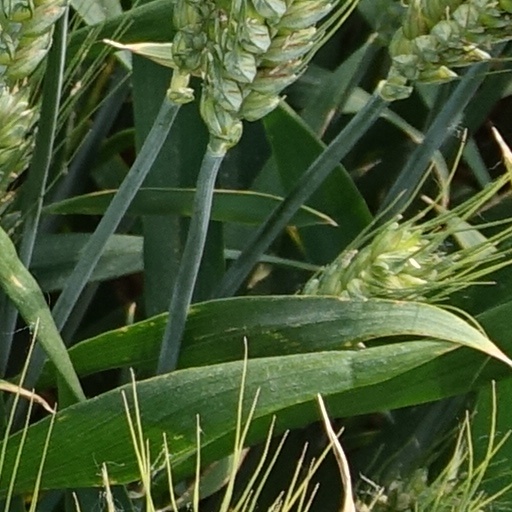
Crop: wheat